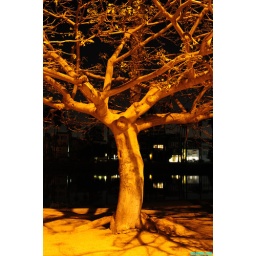
street lights illuminating a tree in playa del rey